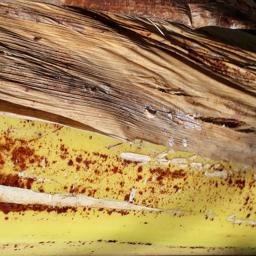
Label: PSEUDOSTEM WEEVIL